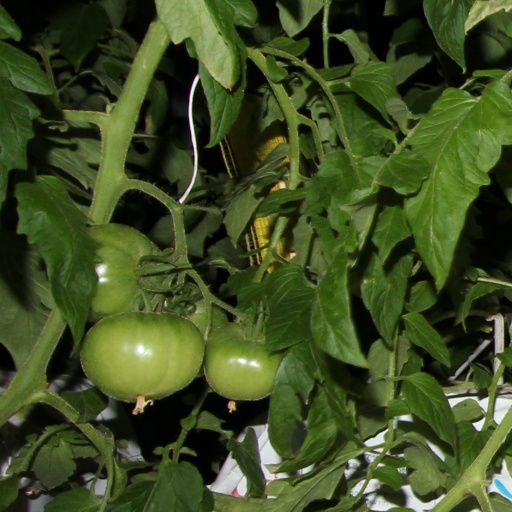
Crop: tomato